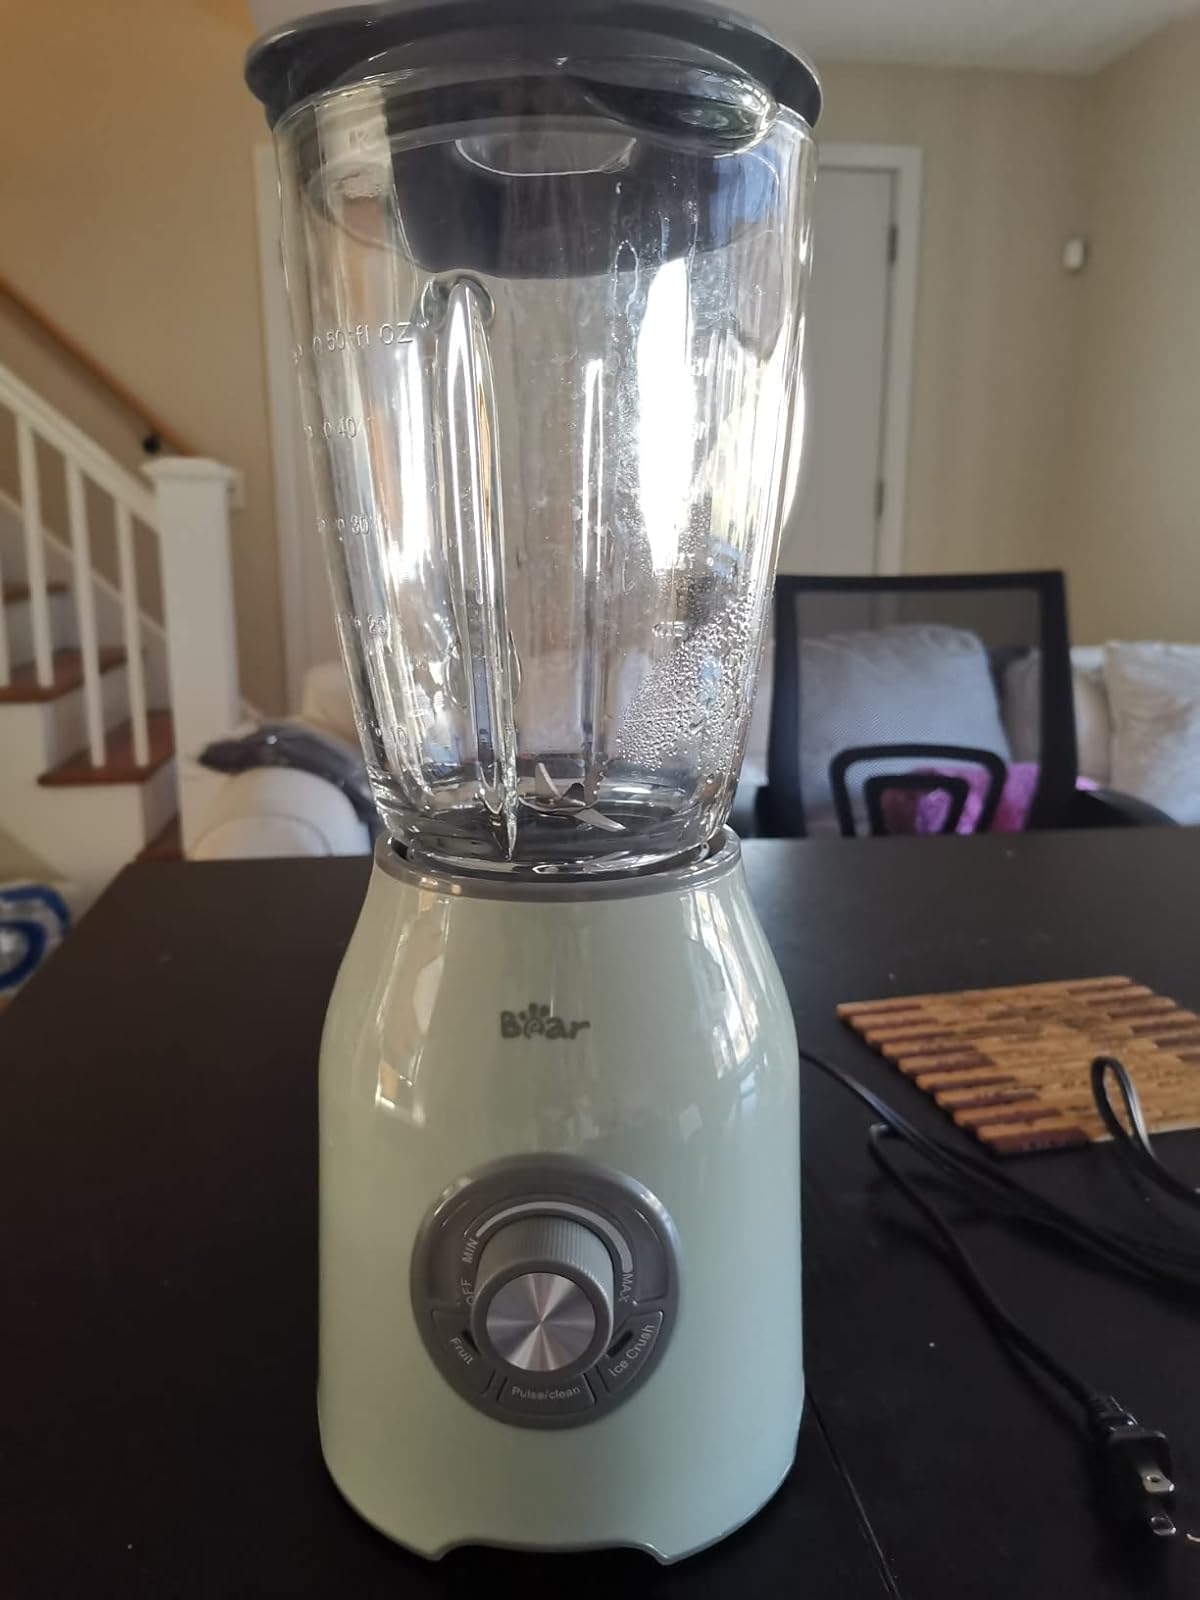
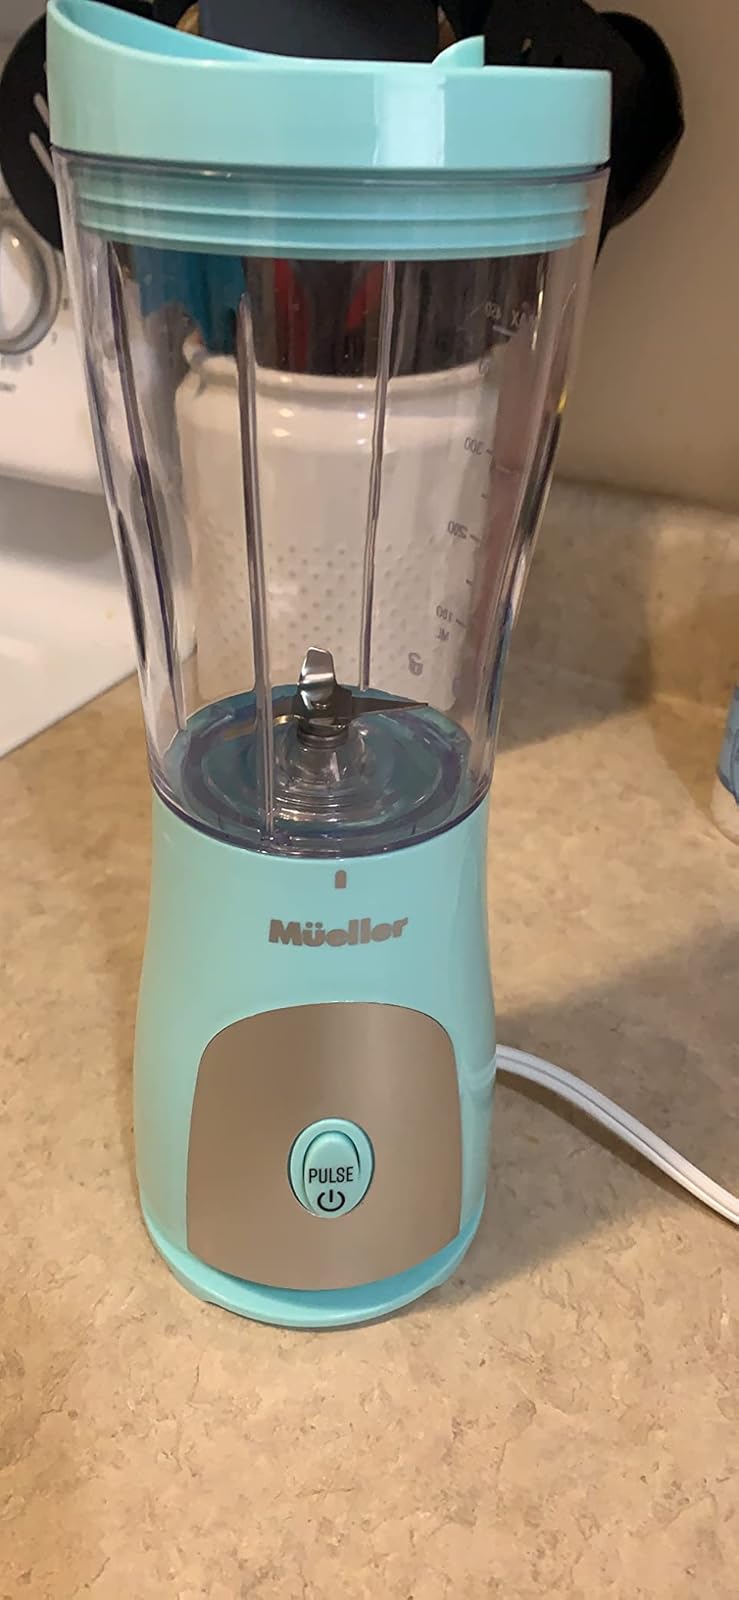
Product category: items_blender
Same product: no